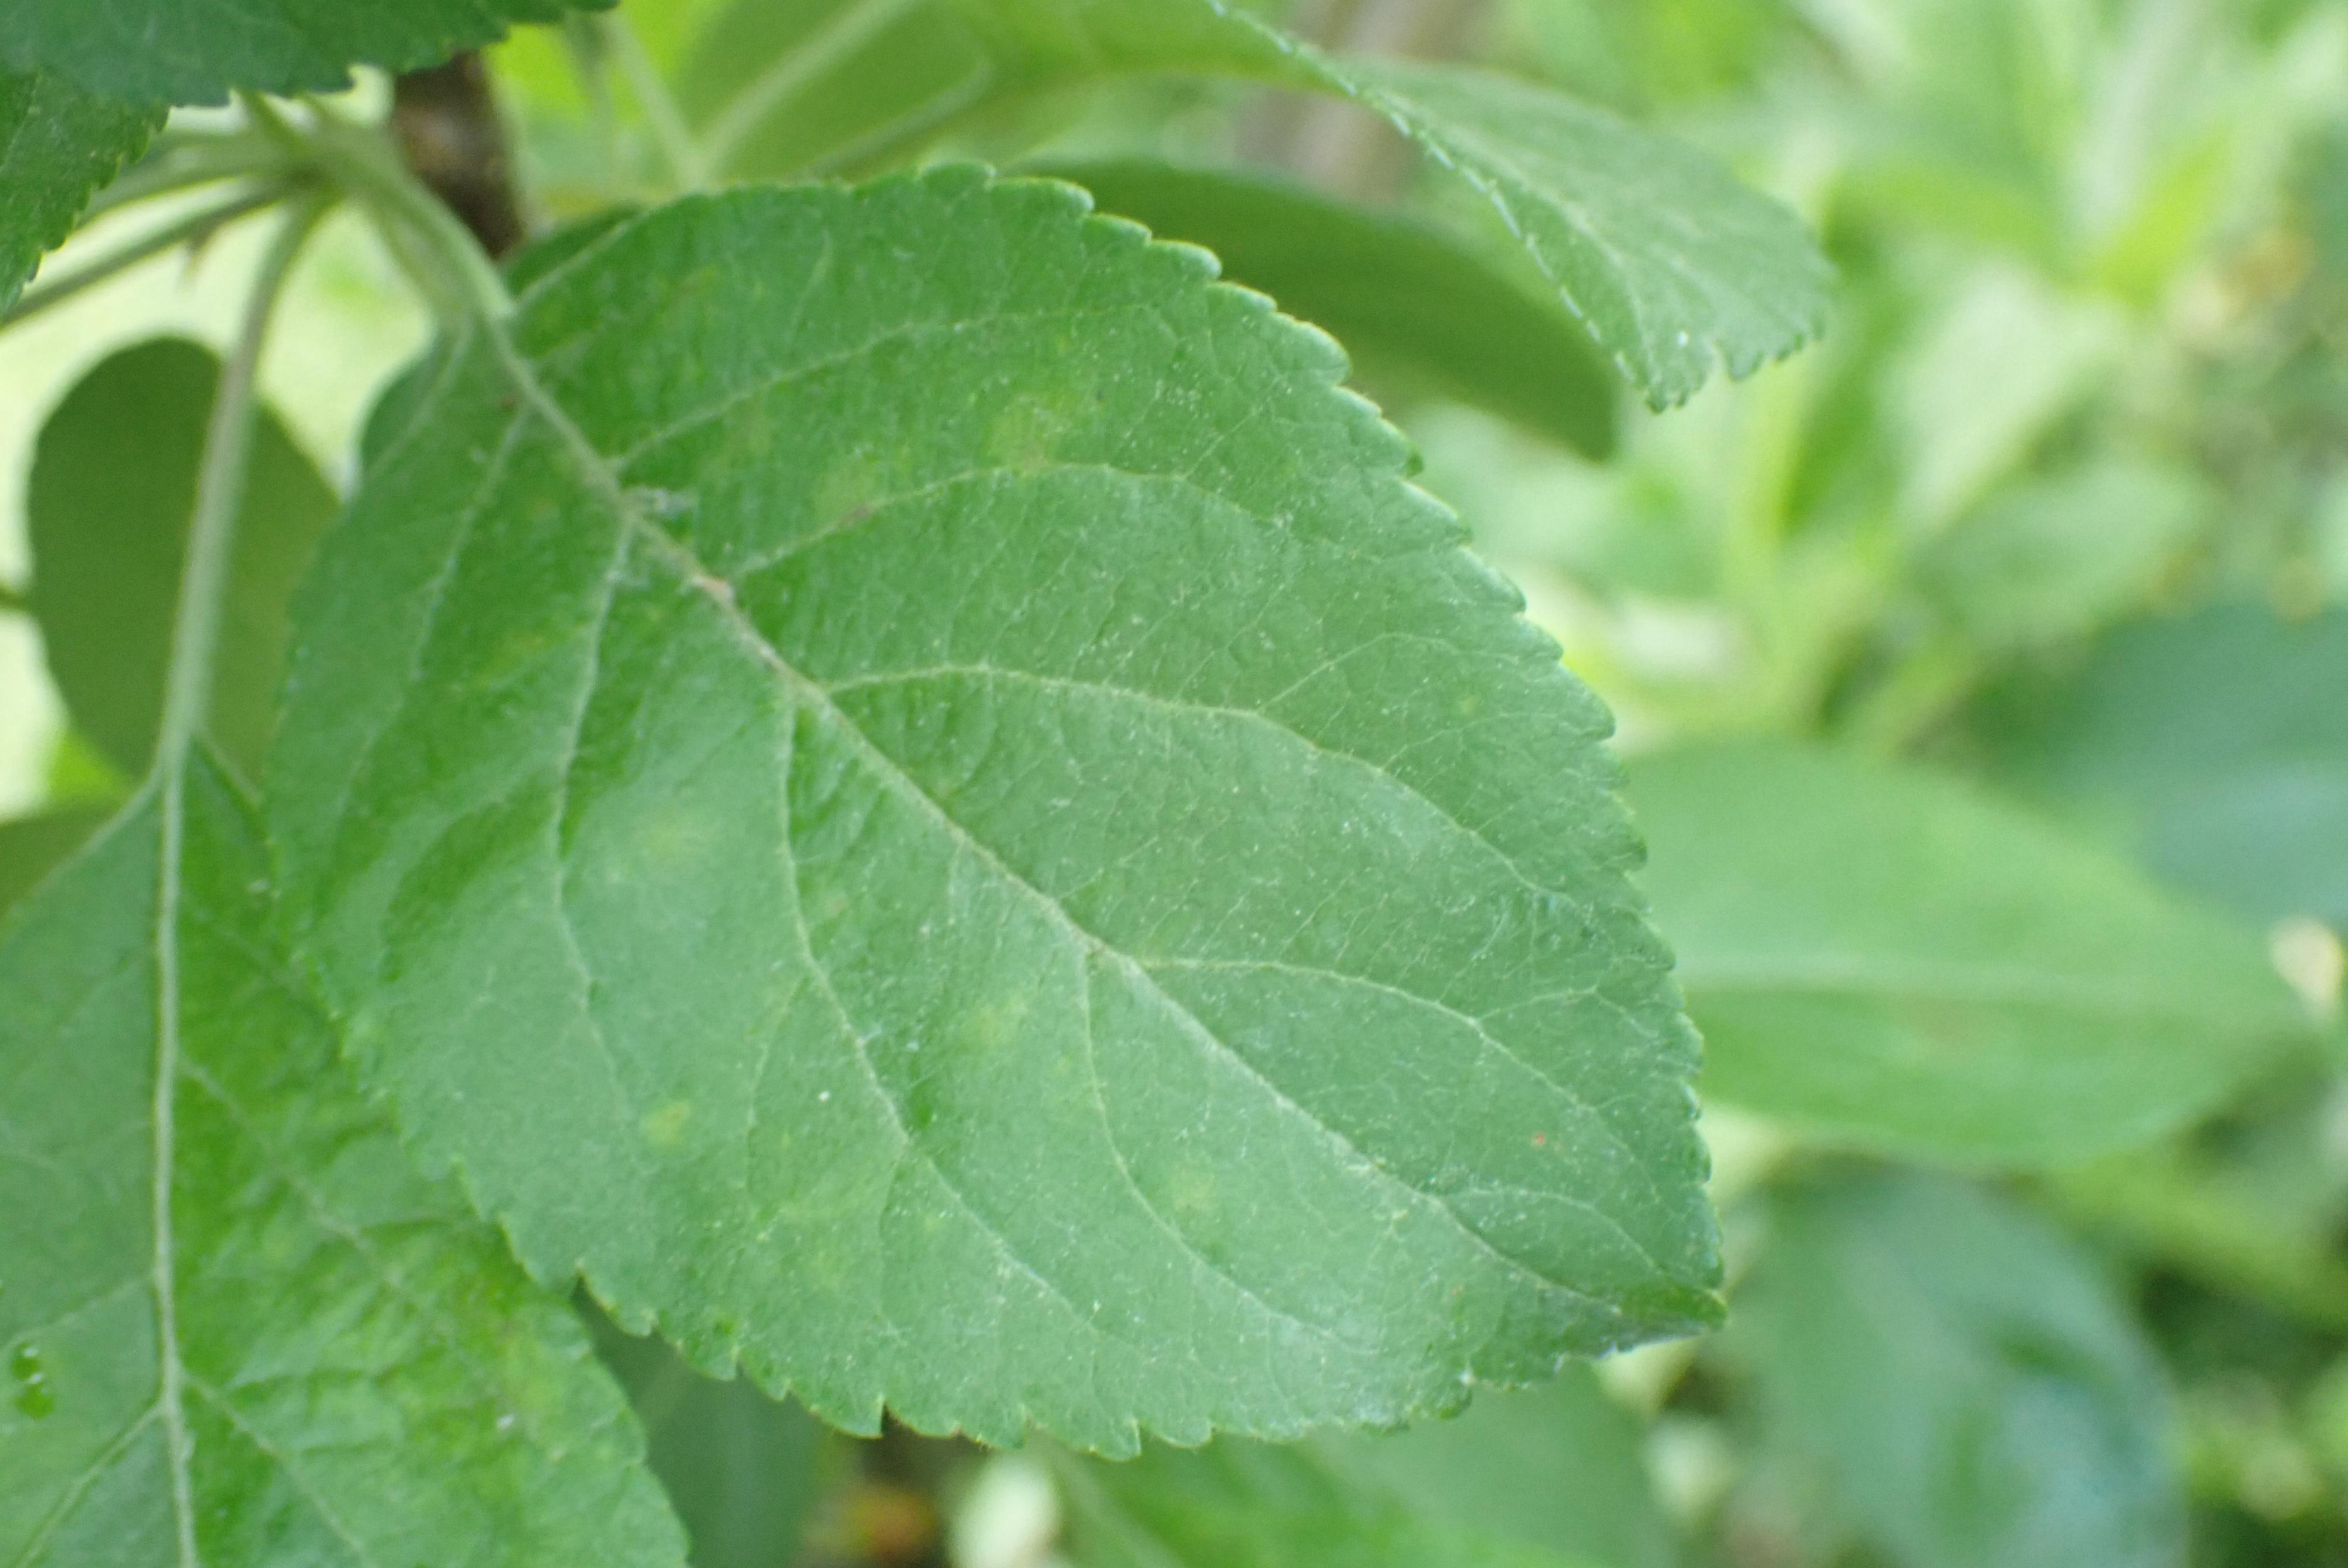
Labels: scab